Elizabeth Gurley Flynn

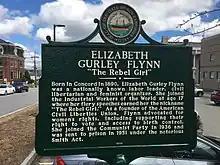
Historical marker commemorating Flynn's birthplace, which, in May 2023, was unveiled in Concord and subsequently removed

Elizabeth Gurley Flynn was born on August 7, 1890, in Concord, New Hampshire, the daughter of Annie (Gurley) and Thomas Flynn. The family moved in 1900 to New York, where she was educated at the local public schools. She was a bright student and a talented debater, winning a silver medal for her argumentative prowess. Her parents inspired her with stories about the Irish freedom struggle and introduced her to socialism. When she was only 15 years old, she gave her first public speech, "What Socialism Will Do for Women", at the Harlem Socialist Club. After this, she felt compelled to speak out for social change. She left Morris High School before graduation, a decision she later regretted. However, other sources state that she was expelled from high school due to her political involvement.